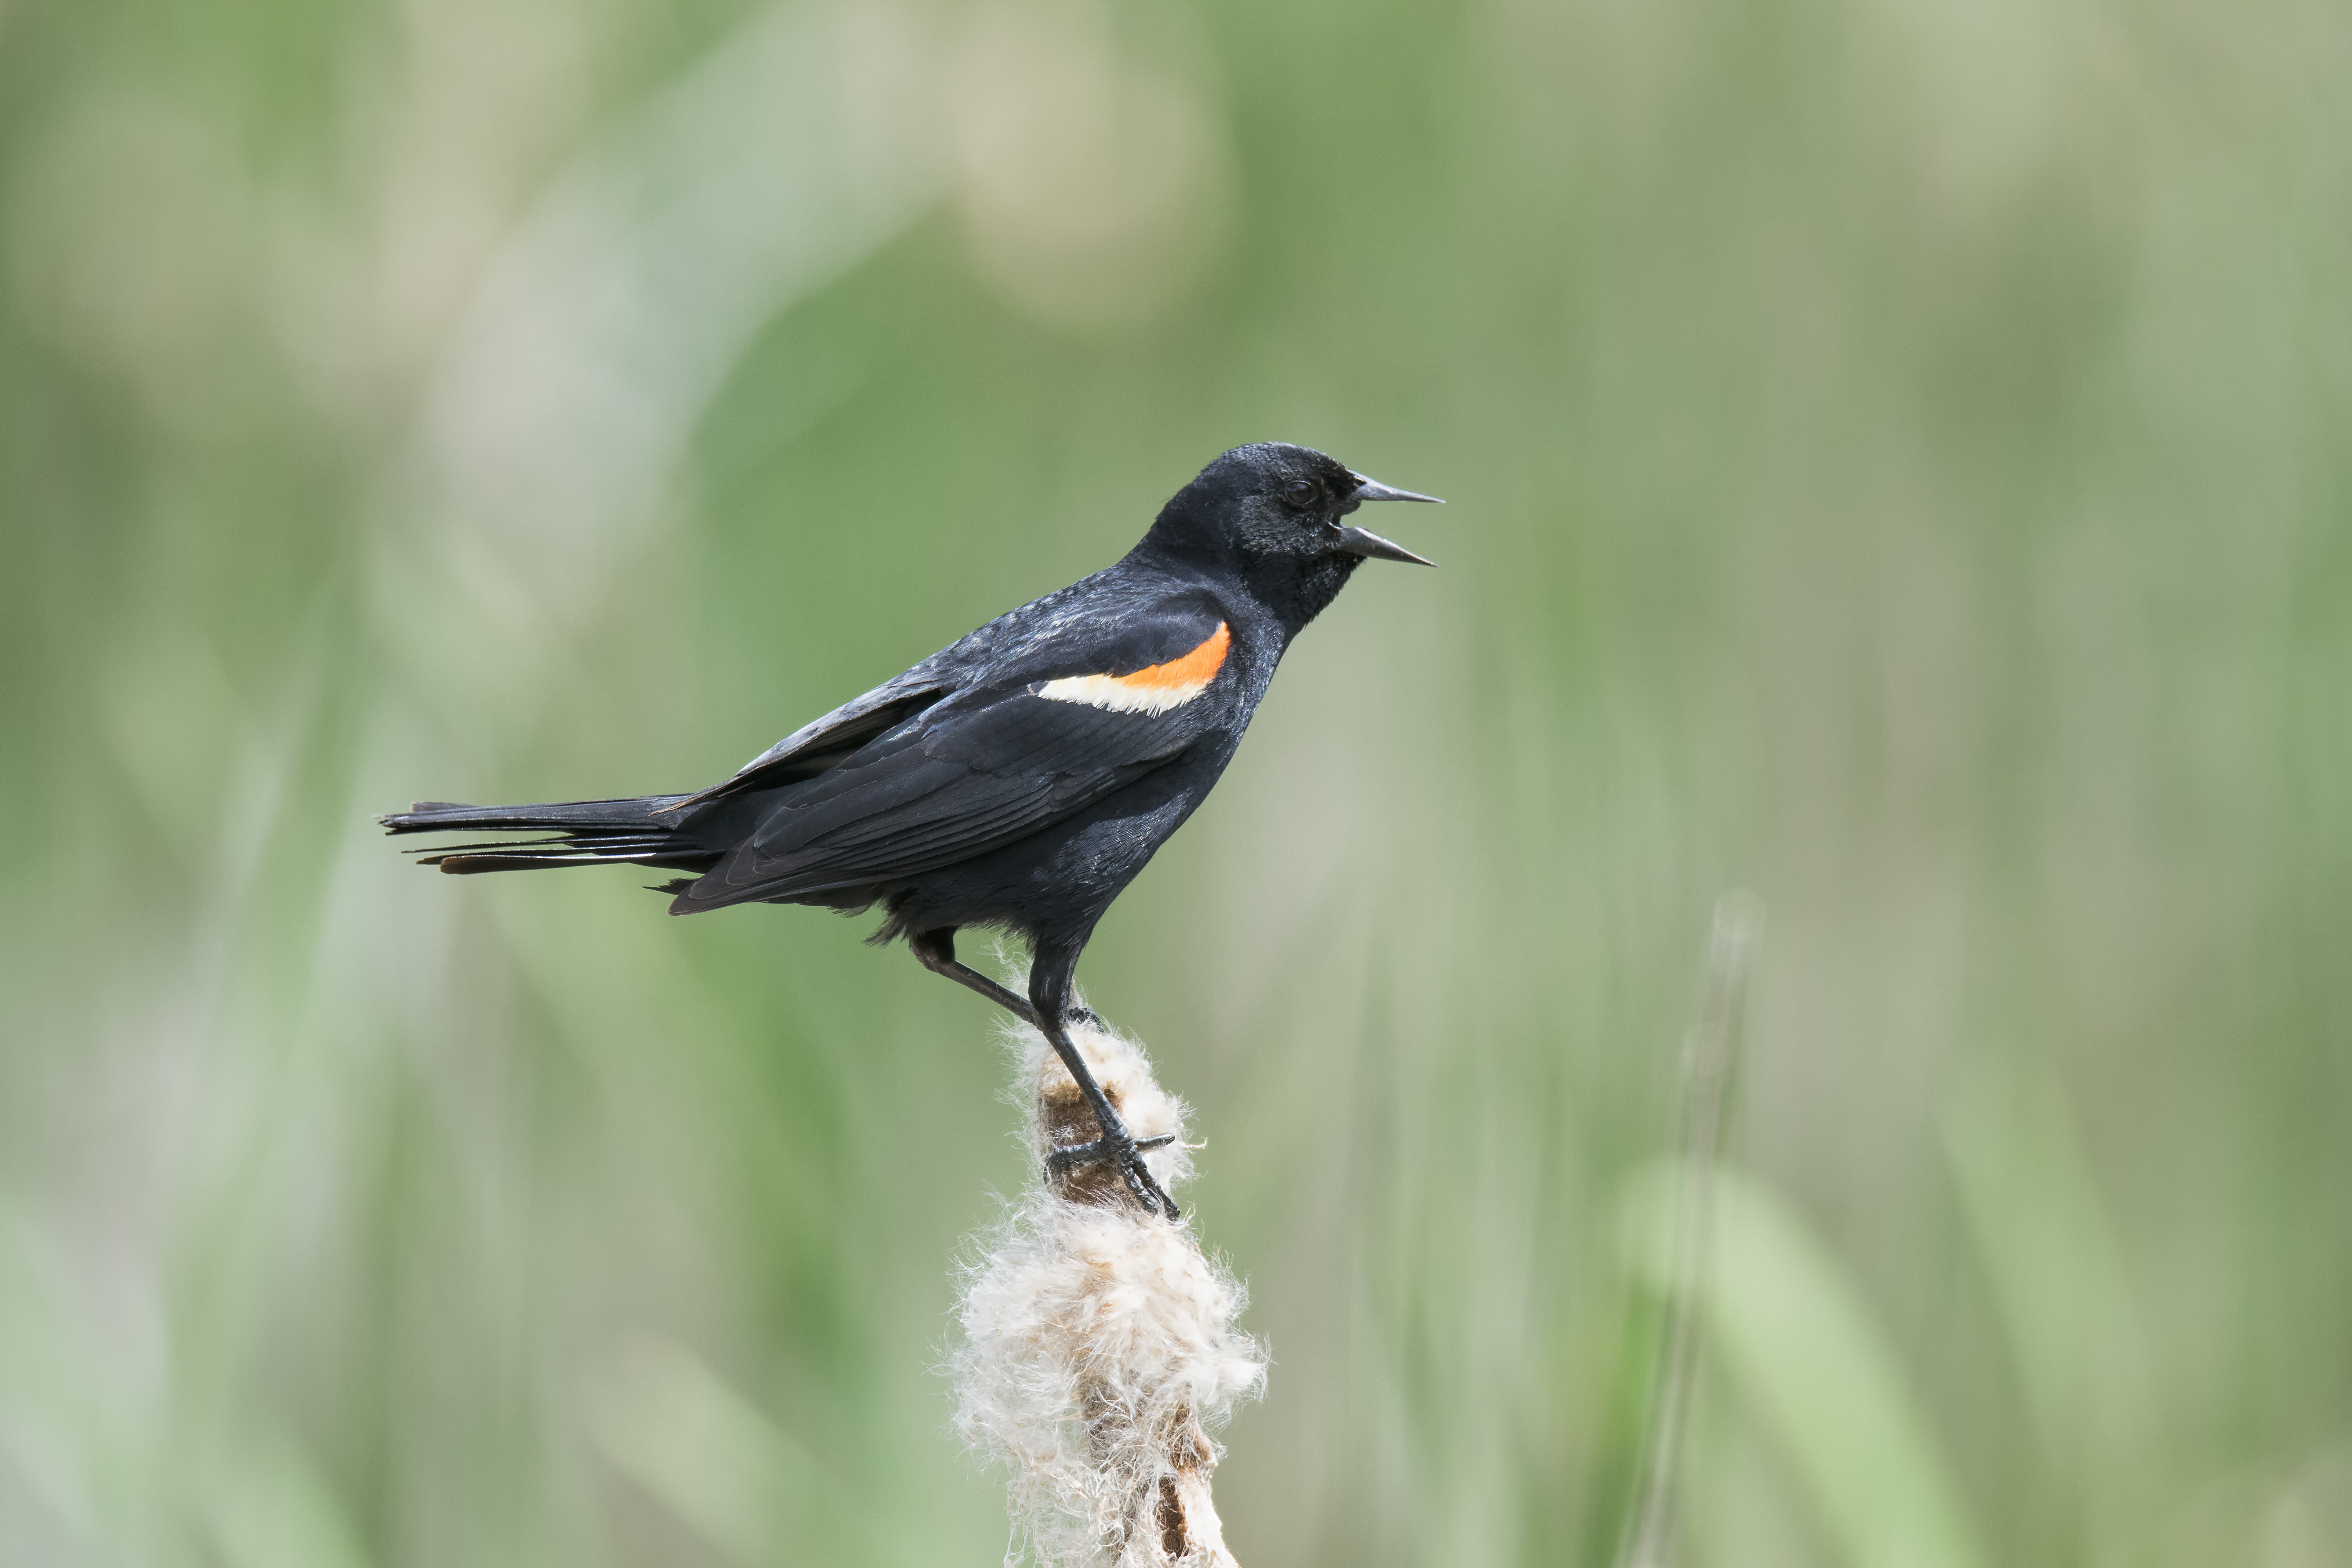
nature, bird, wildlife, red, beak, winged, fauna, canada, a, vertebrate, quebec, blackbird, sherbrooke, oiseau, carouge, paulettes, eurasian magpie, perching bird